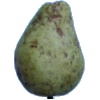
Label: Pear Stone 1